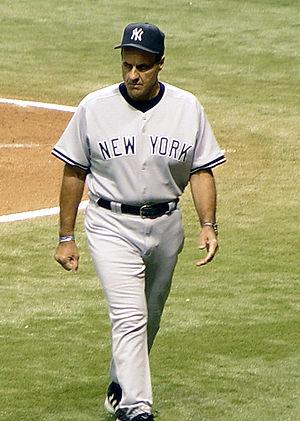
Joe Torre est un manager et ancien joueur de baseball. Il a été manager des Yankees de New York pendant 12 saisons de 1996 à 2007 et des Dodgers de Los Angeles de 2008 à 2010. Durant sa carrière de joueur, il a évolué avec les Braves de Milwaukee, les Cardinals de Saint-Louis et les Mets de New York. Il a aussi dirigé chacune des équipes avec lesquelles il a joué dans la Ligue Nationale.